Jacob Burckhardt

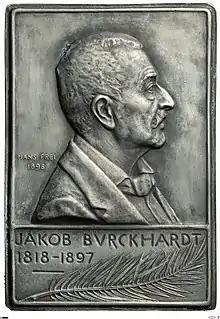
Medal Jakob Burckhardt 1898

After his death, a medal was commissioned in his honour in 1898, which was made by the Swiss engraver Hans Frei (1868-1947).